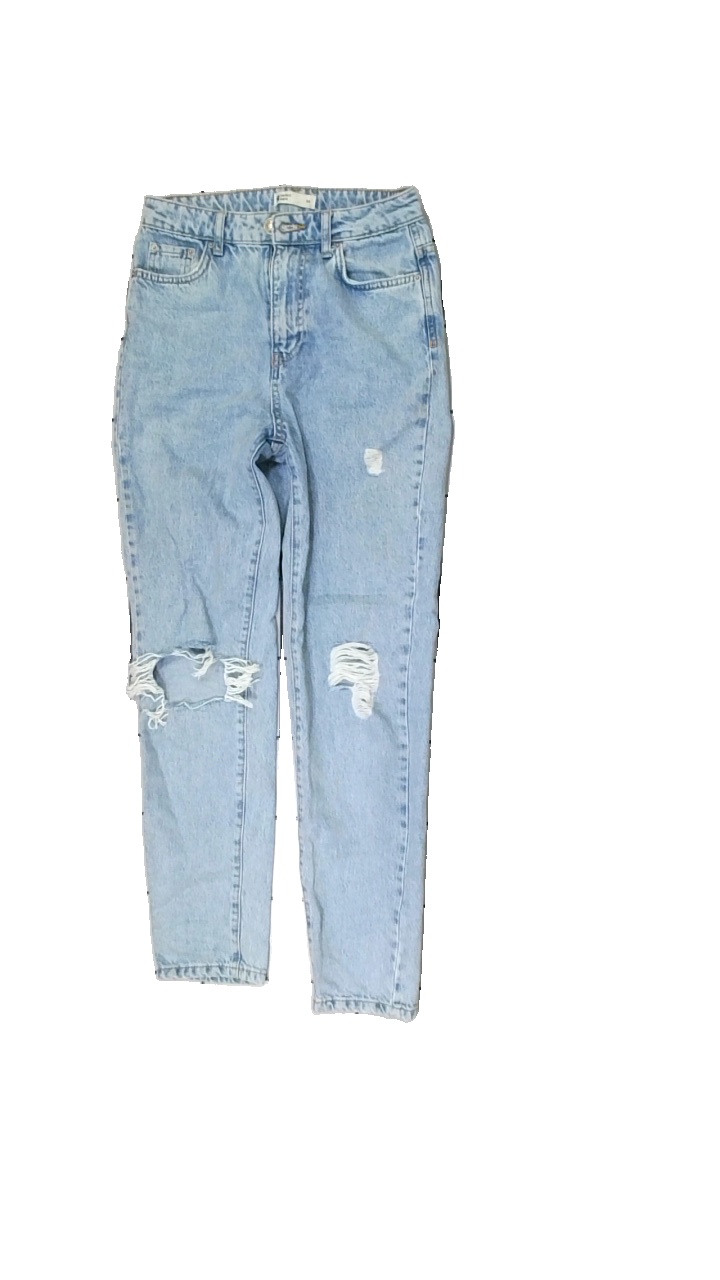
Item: Jeans (Ladies)
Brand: Gina Tricot
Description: Blue ripped jeans
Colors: Blue
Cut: Regular
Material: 100% Cotton
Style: Denim
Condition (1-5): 2
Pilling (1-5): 5
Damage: stains
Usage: Recycle
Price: <50